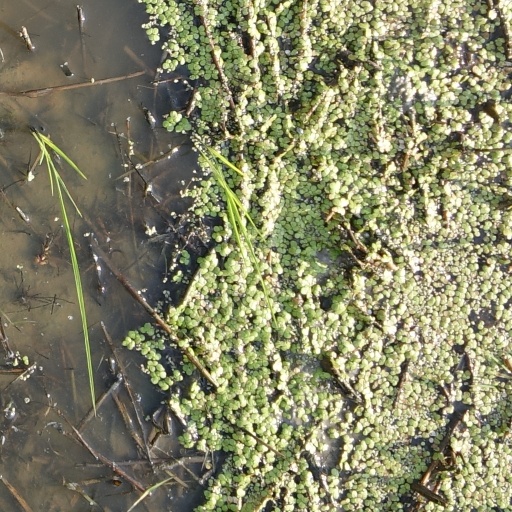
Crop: rice